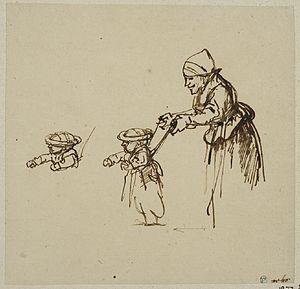
Ce qui suit est la liste des dessins de Rembrandt généralement acceptés comme étant autographes. Beaucoup sont des dessins préparatoires aux peintures ou aux gravures de Rembrandt.